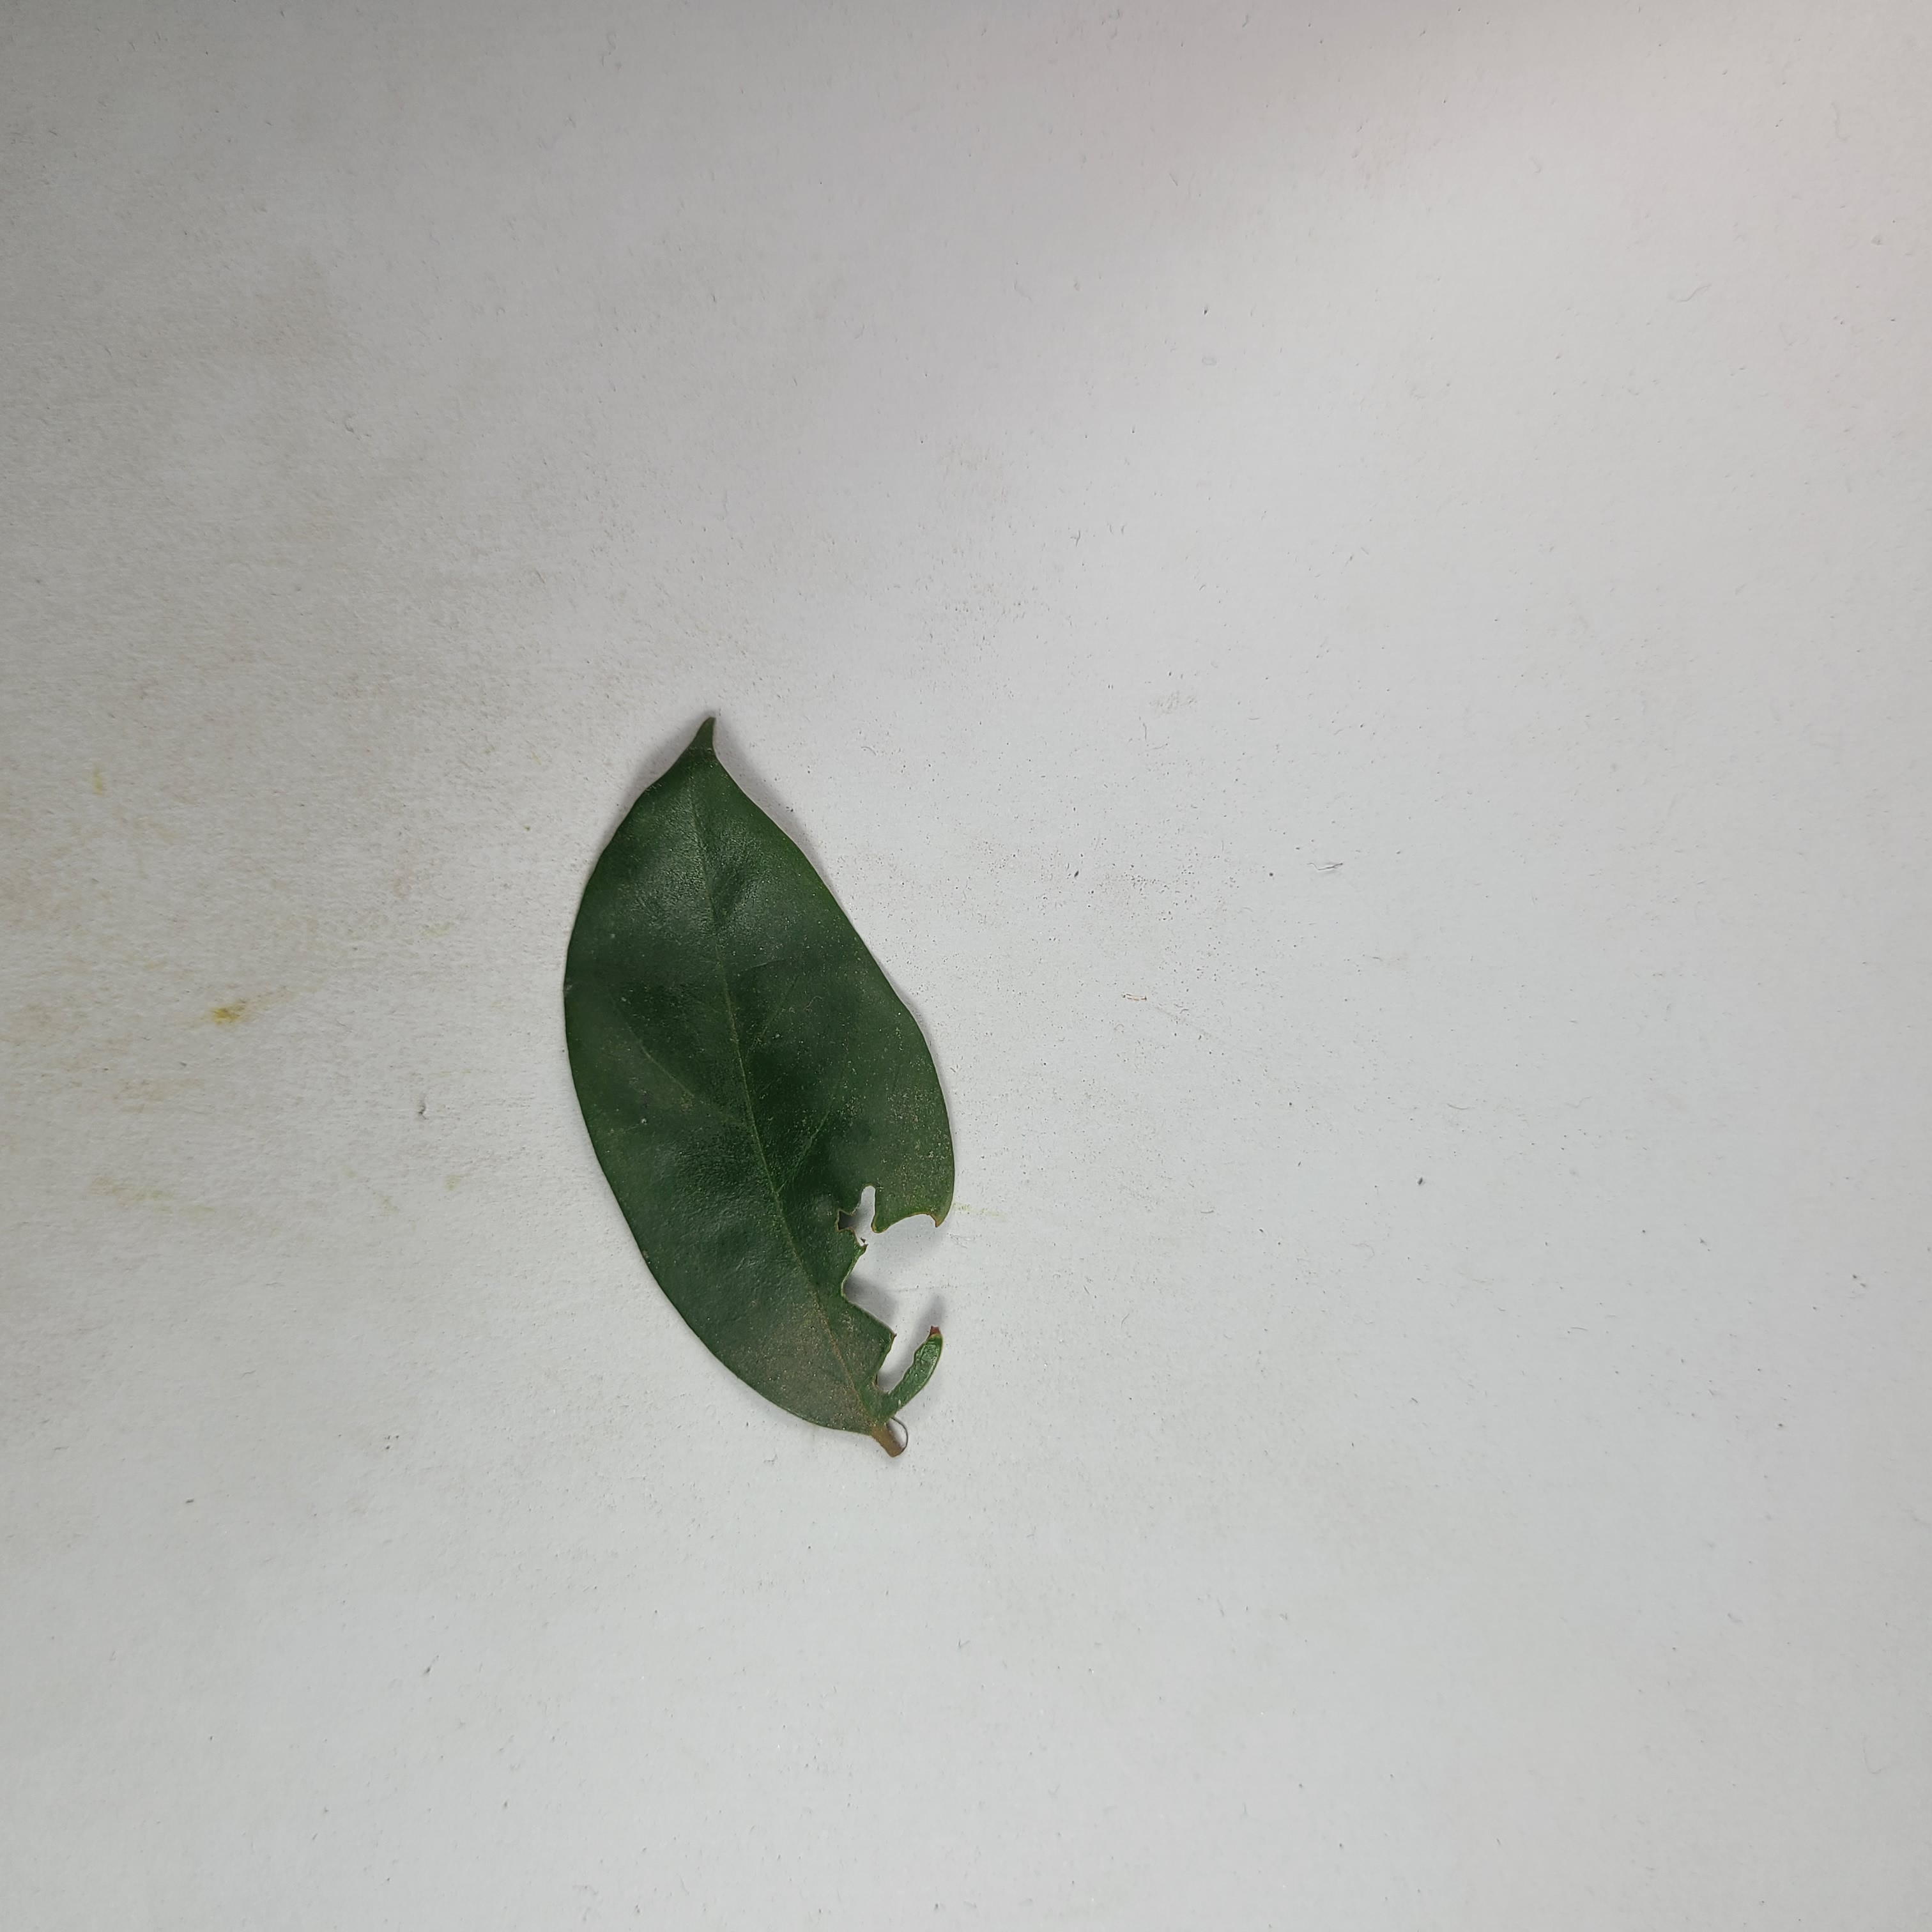
Label: Insect Hole leaves